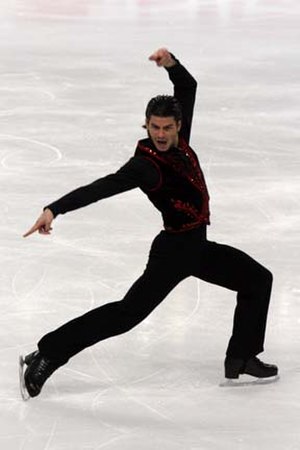
Kunstskøjteløb / Kostumer / Kostumer til musikken
Kunstskøjteløb er en sportsgren beslægtet med dans. Kunstskøjteløb deles op i disciplinerne figurløb, friløb og isdans. Friløb og isdans kan foregå med en skøjtepartner.